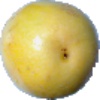
Label: Maracuja 1